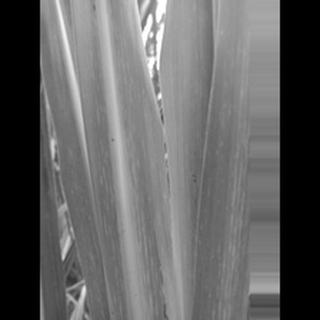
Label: sugarcane_mosaic